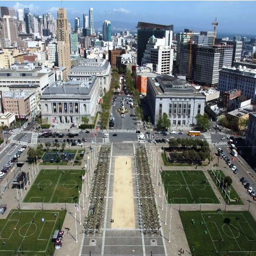
a view from the dome .